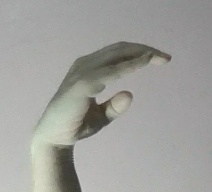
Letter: jeem